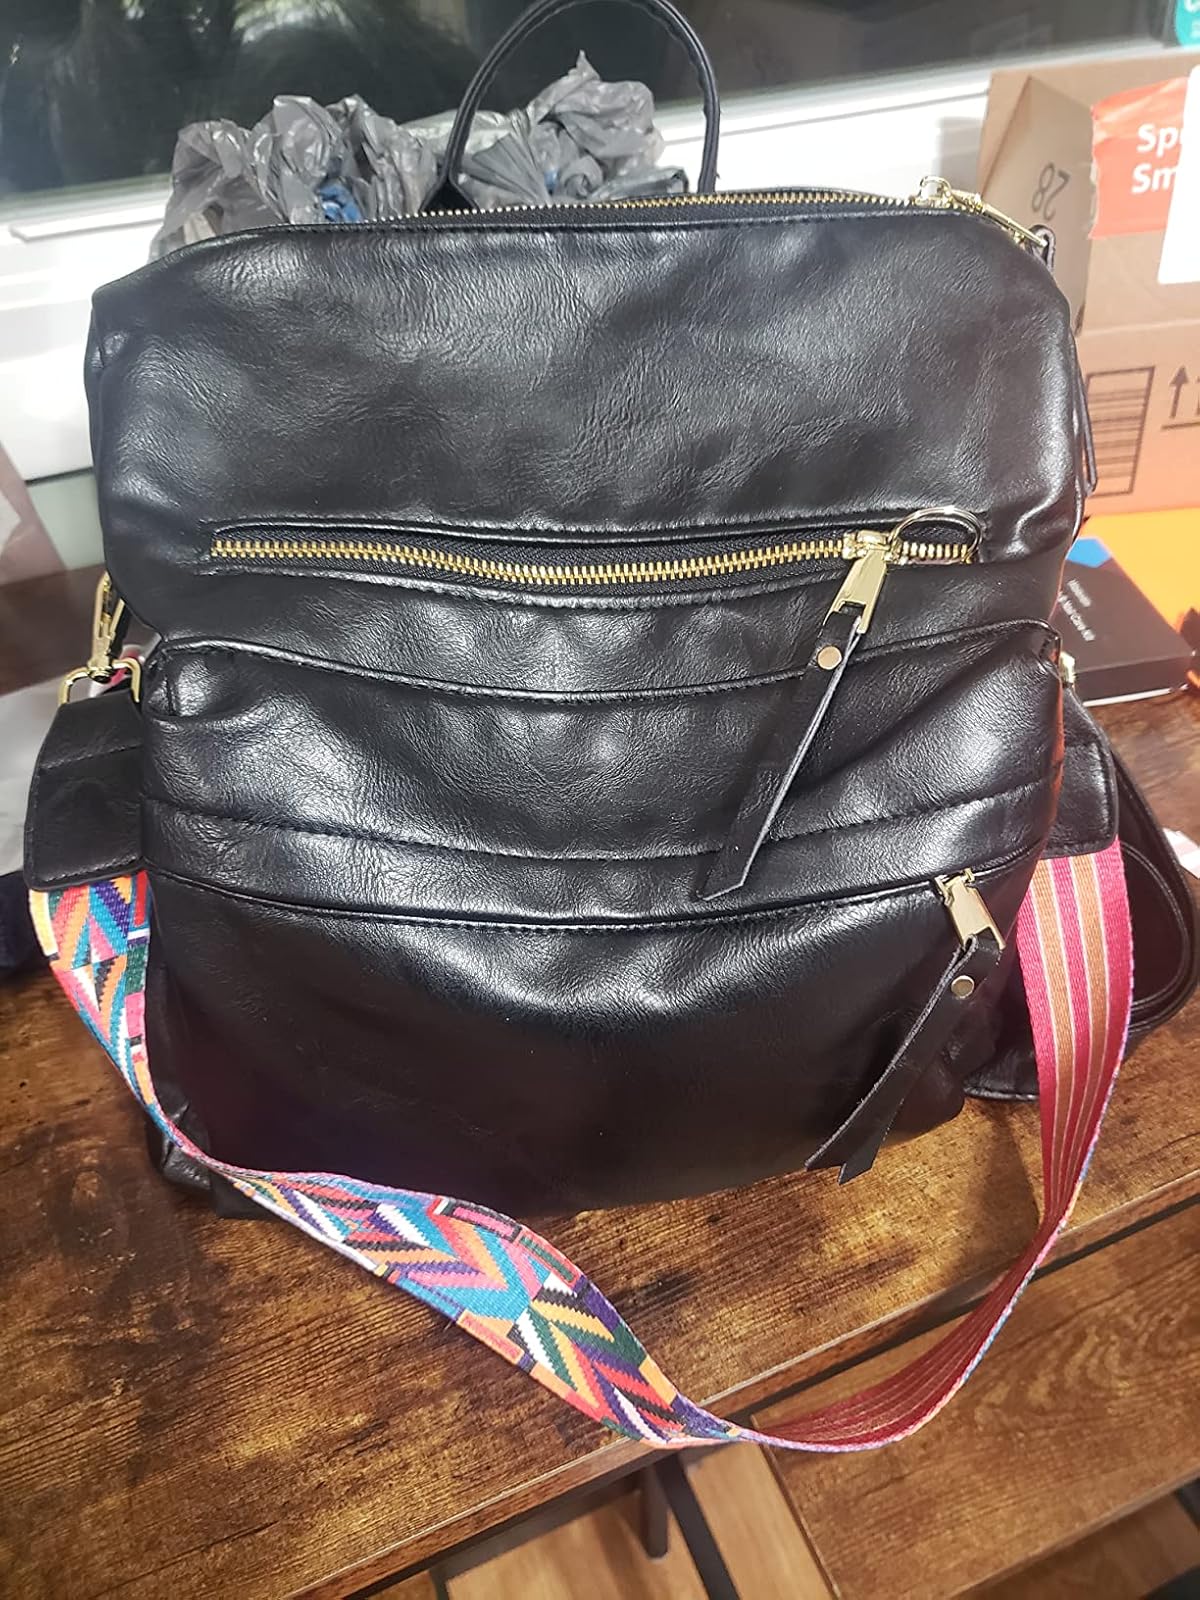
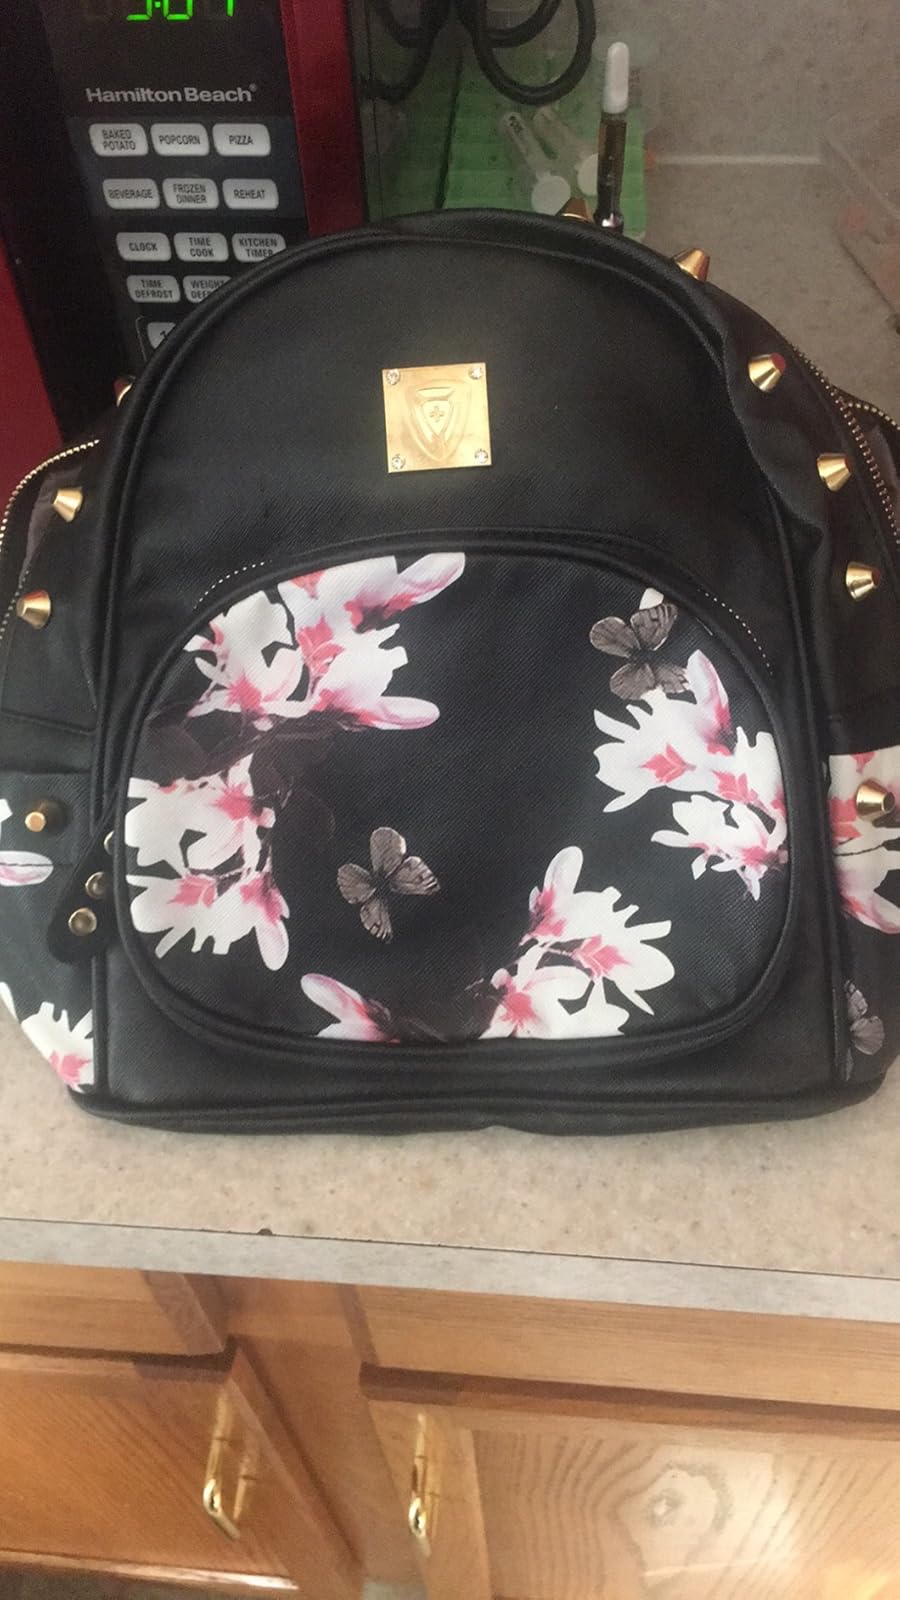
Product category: accessories_handbag
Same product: no